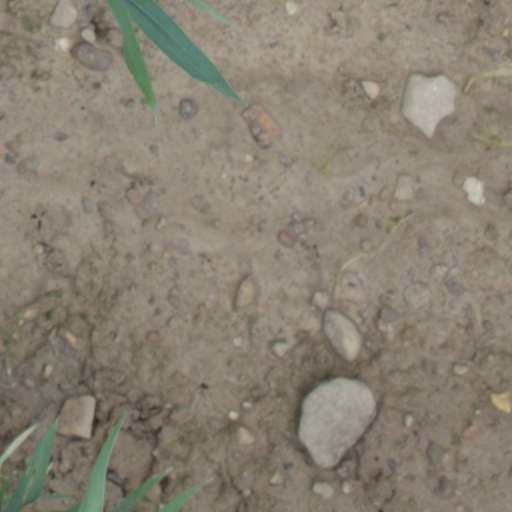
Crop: wheat